Hispanic and Latino Americans

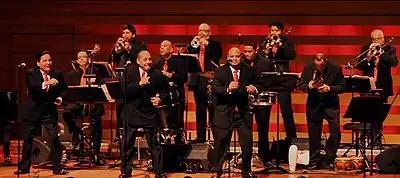
The Spanish Harlem Orchestra in Manhattan. New York City is home to nearly 3 million Latino Americans, the largest Hispanic population of any city outside Latin America and Spain. Hispanic and Latino immigrants to New York originate from a broad spectrum of Latin American countries.

The terms "Hispanic" and "Latino" refer to an ethnicity. "Hispanic" first came into popular use to refer to individuals with origins in Spanish-speaking countries after the Office of Management and Budget created the classification in 1977, as proposed by a subcommittee composed of three government employees, a Cuban, Mexican, and Puerto Rican American. The United States Census Bureau defines being Hispanic as being a member of an ethnicity, rather than being a member of a particular race and thus, people who are members of this group may also be members of any race. In a 2015 national survey of self-identified Hispanics, 56% said that being Hispanic is part of both their racial and ethnic background, while smaller numbers considered it part of their ethnic background only (19%) or racial background only (11%). Hispanics may be of any linguistic background; in a 2015 survey, 71% of American Hispanics agreed that it "is not necessary for a person to speak Spanish to be considered Hispanic/Latino". Hispanic and Latino people may share some commonalities in their language, culture, history, and heritage. According to the Smithsonian Institution, the term "Latino" includes peoples with Portuguese roots, such as Brazilians, as well as those of Spanish-language origin. The difference between the terms "Hispanic" and "Latino" is ambiguous to some people. The US Census Bureau equates the two terms and defines them as referring to anyone from Spain or the Spanish- or Portuguese-speaking countries of the Americas. After the Mexican–American War concluded in 1848, term "Hispanic" or "Spanish American" was primarily used to describe the Hispanos of New Mexico within the American Southwest. The 1970 United States census controversially broadened the definition to "a person of Mexican, Puerto Rican, Cuban, Dominican, South or Central American, or other Spanish culture or origin, regardless of race". This is now the common formal and colloquial definition of the term within the United States, outside of New Mexico. This definition is consistent with the 21st century usage by the US Census Bureau and OMB, as the two agencies use both terms Hispanic and Latino interchangeably. The Pew Research Center believes that the term "Hispanic" is strictly limited to Spain, Puerto Rico, and all countries where Spanish is the only official language whereas "Latino" includes all countries in Latin America (even Brazil regardless of the fact that Portuguese is its only official language), but it does not include Spain and Portugal.